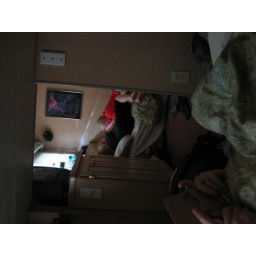
beds in boat